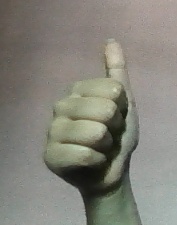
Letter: aleff